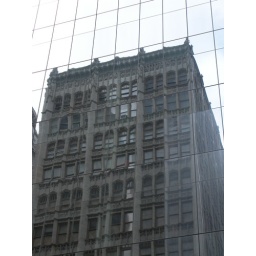
There were some really cool buildings across the street from this glass building so I took the pics in the reflection.